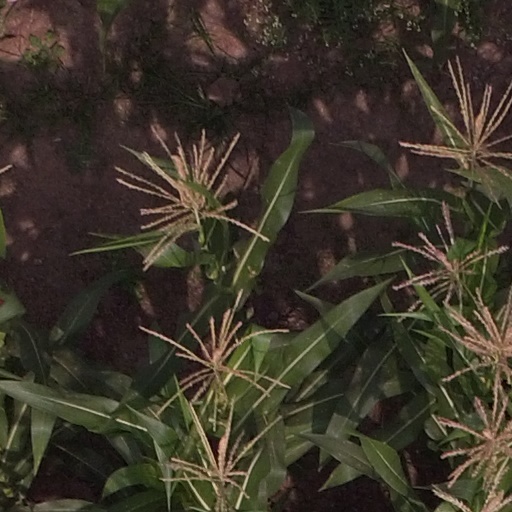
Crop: maize; corn